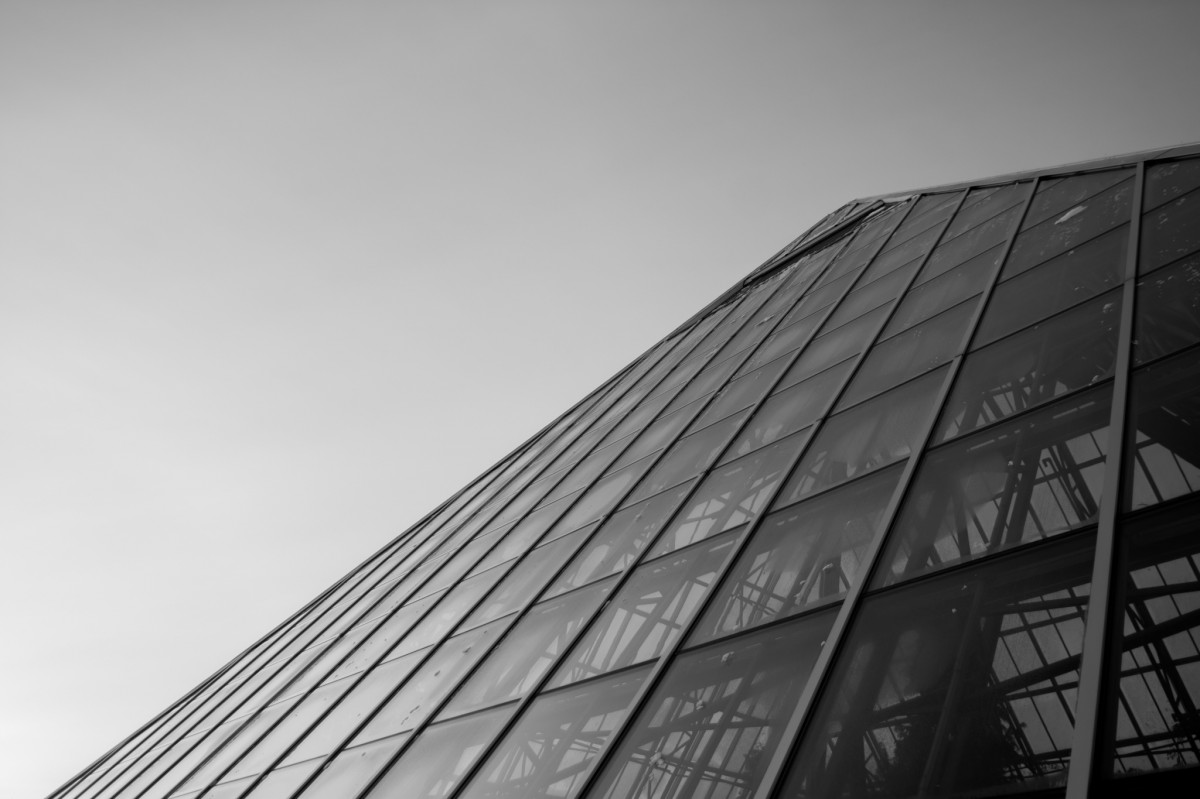
Tags: architecture, sunlight, skyscraper, line, facade, tower block, symmetry, shape, daylighting